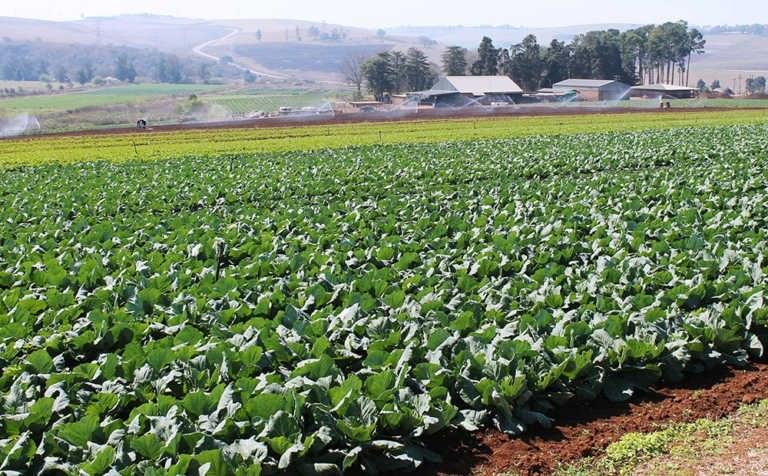
Kilimo kikubwa cha mazao kwa ajili ya biashara kinachotumia teknolojia ya kisasa katika uandaaji wa shamba, upandaji wa mazao, umwagiliaji pamoja na uvunaji wa mazao hayo.